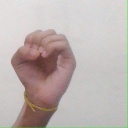
अक्षर: ऊ